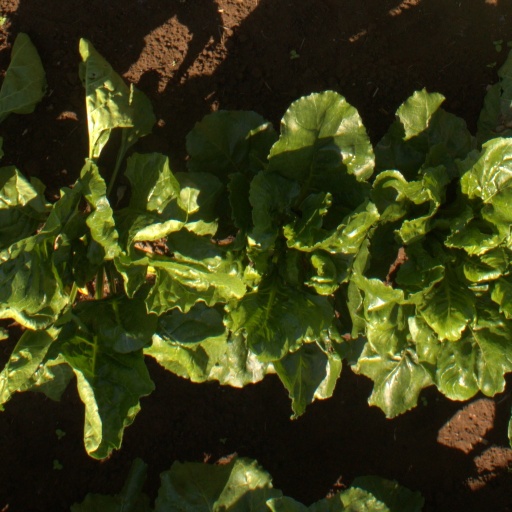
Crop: sugar beet